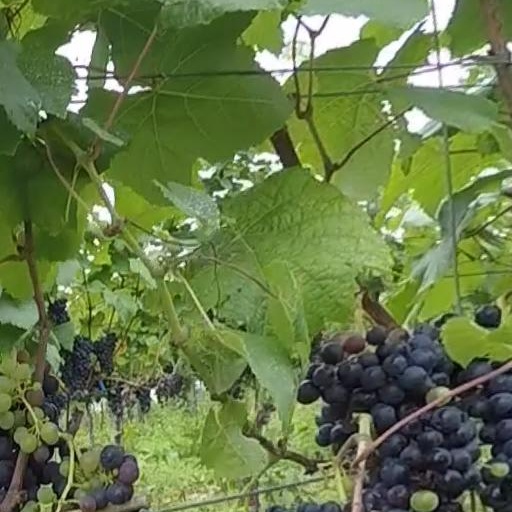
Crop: grape